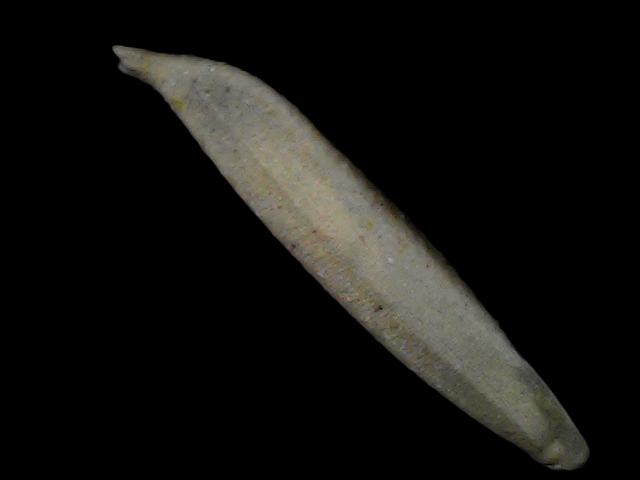
Rice variety: Bd57